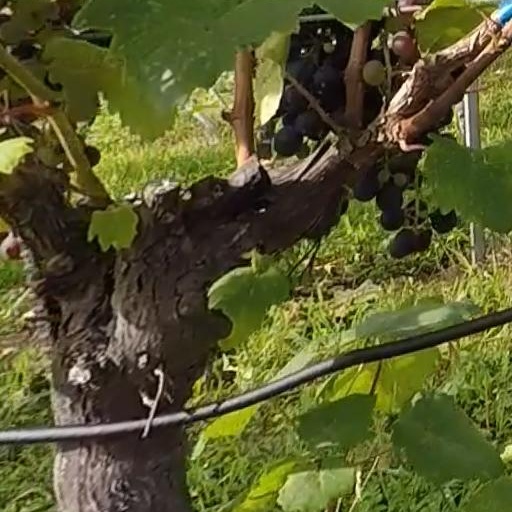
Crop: grape